John Stowford

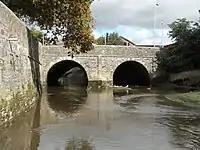
Bridge over River Yeo at northern end of Pilton Causeway linking towns of Barnstaple and Pilton. Built by Sir John Stowford

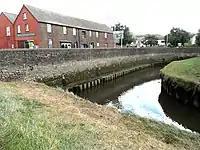
Pilton Causeway, looking towards Barnstaple. Here it crosses the tip of one of the meanders in the River Yeo. Built by Sir John Stowford

Stowford built Pilton Causeway which links the towns of Barnstaple and Pilton, which were then separated by the treacherous marshy ground in which flowed the tidal meanders of the small River Yeo. It is recounted by Prince that Stowford decided on building the causeway when on his way from his home at Stowford to Barnstaple, he met whilst fording the Yeo, the drowned bodies of a woman with her child. He is also believed to have contributed to the financing of the long-bridge in Barnstaple.